Jordan McLean

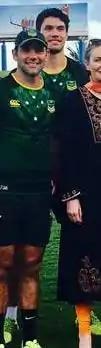
McLean representing Australia in 2017

On 10 June 2013, McLean re-signed with the Melbourne side for a further three years, keeping him at the club until the end of the 2016 season. In Round 11 of the 2013 NRL season, McLean made his NRL debut for the Melbourne Storm against the Sydney Roosters at the SFS from the interchange bench in the clubs 26–18 win. In Round 23 against the Newcastle Knights at Hunter Stadium, McLean scored his first career try in Melbourne's 23–10 win. McLean finished his debut year in the NRL with him playing in 14 matches and scoring a try for the Melbourne outfit.